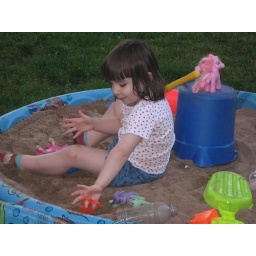
in the sand box